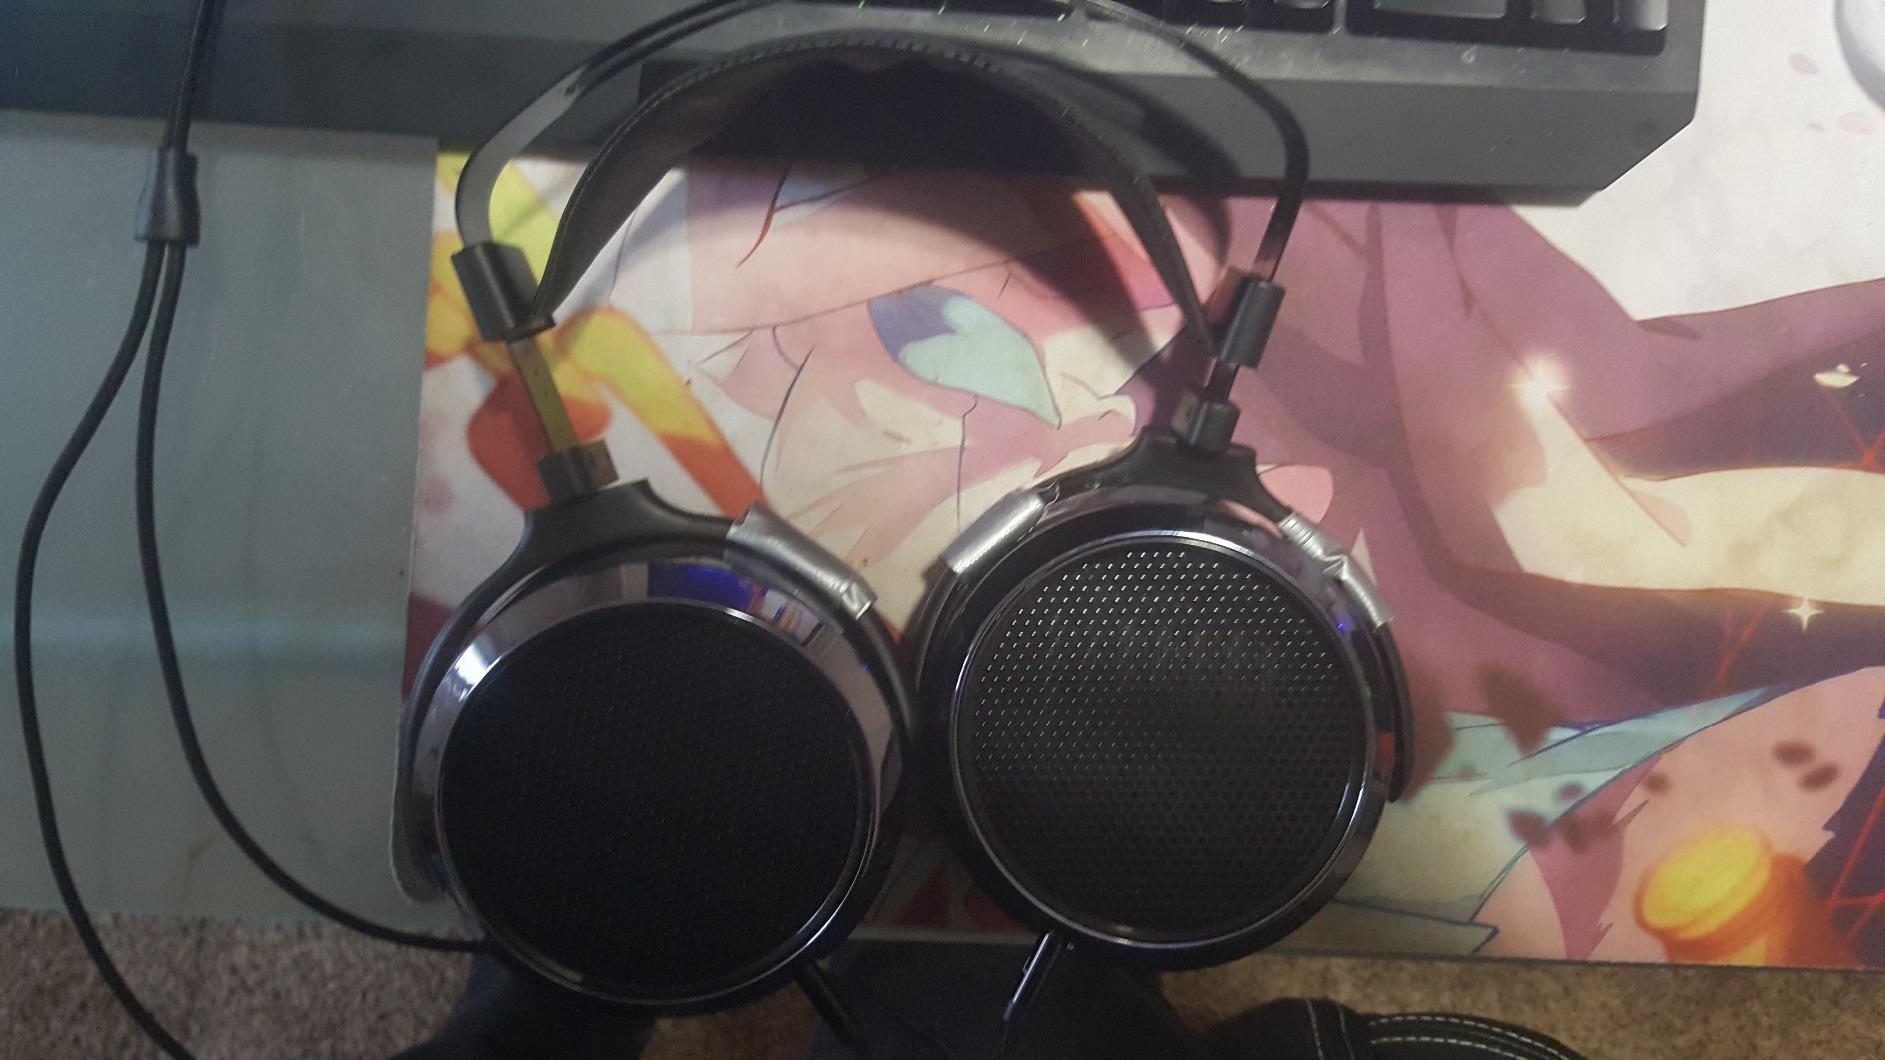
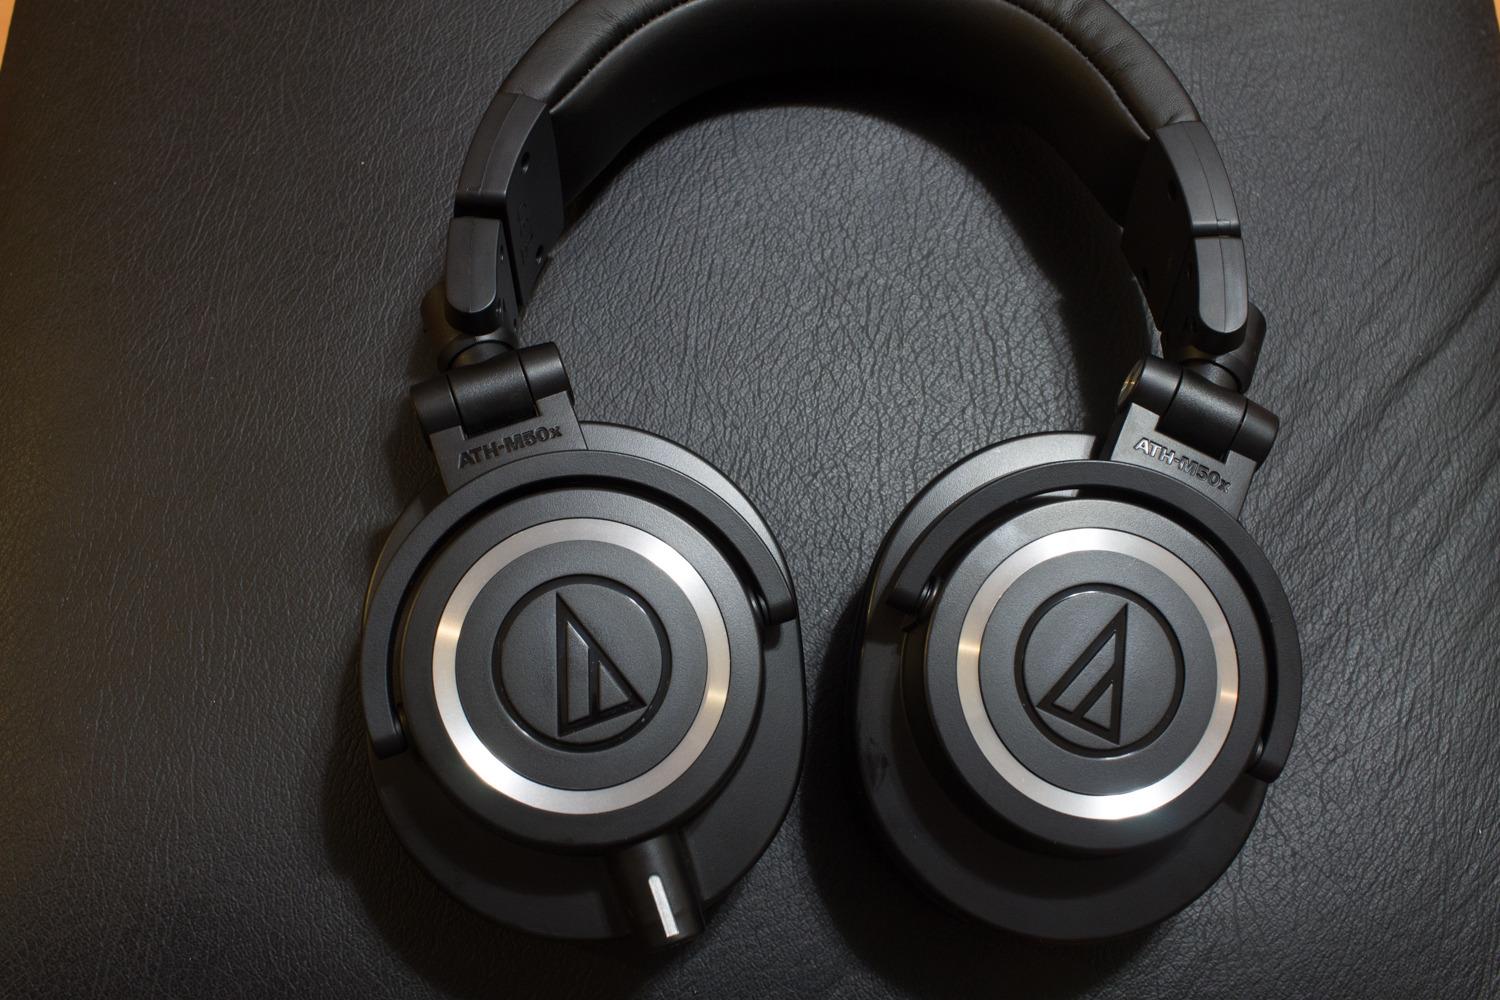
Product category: headphones
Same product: no